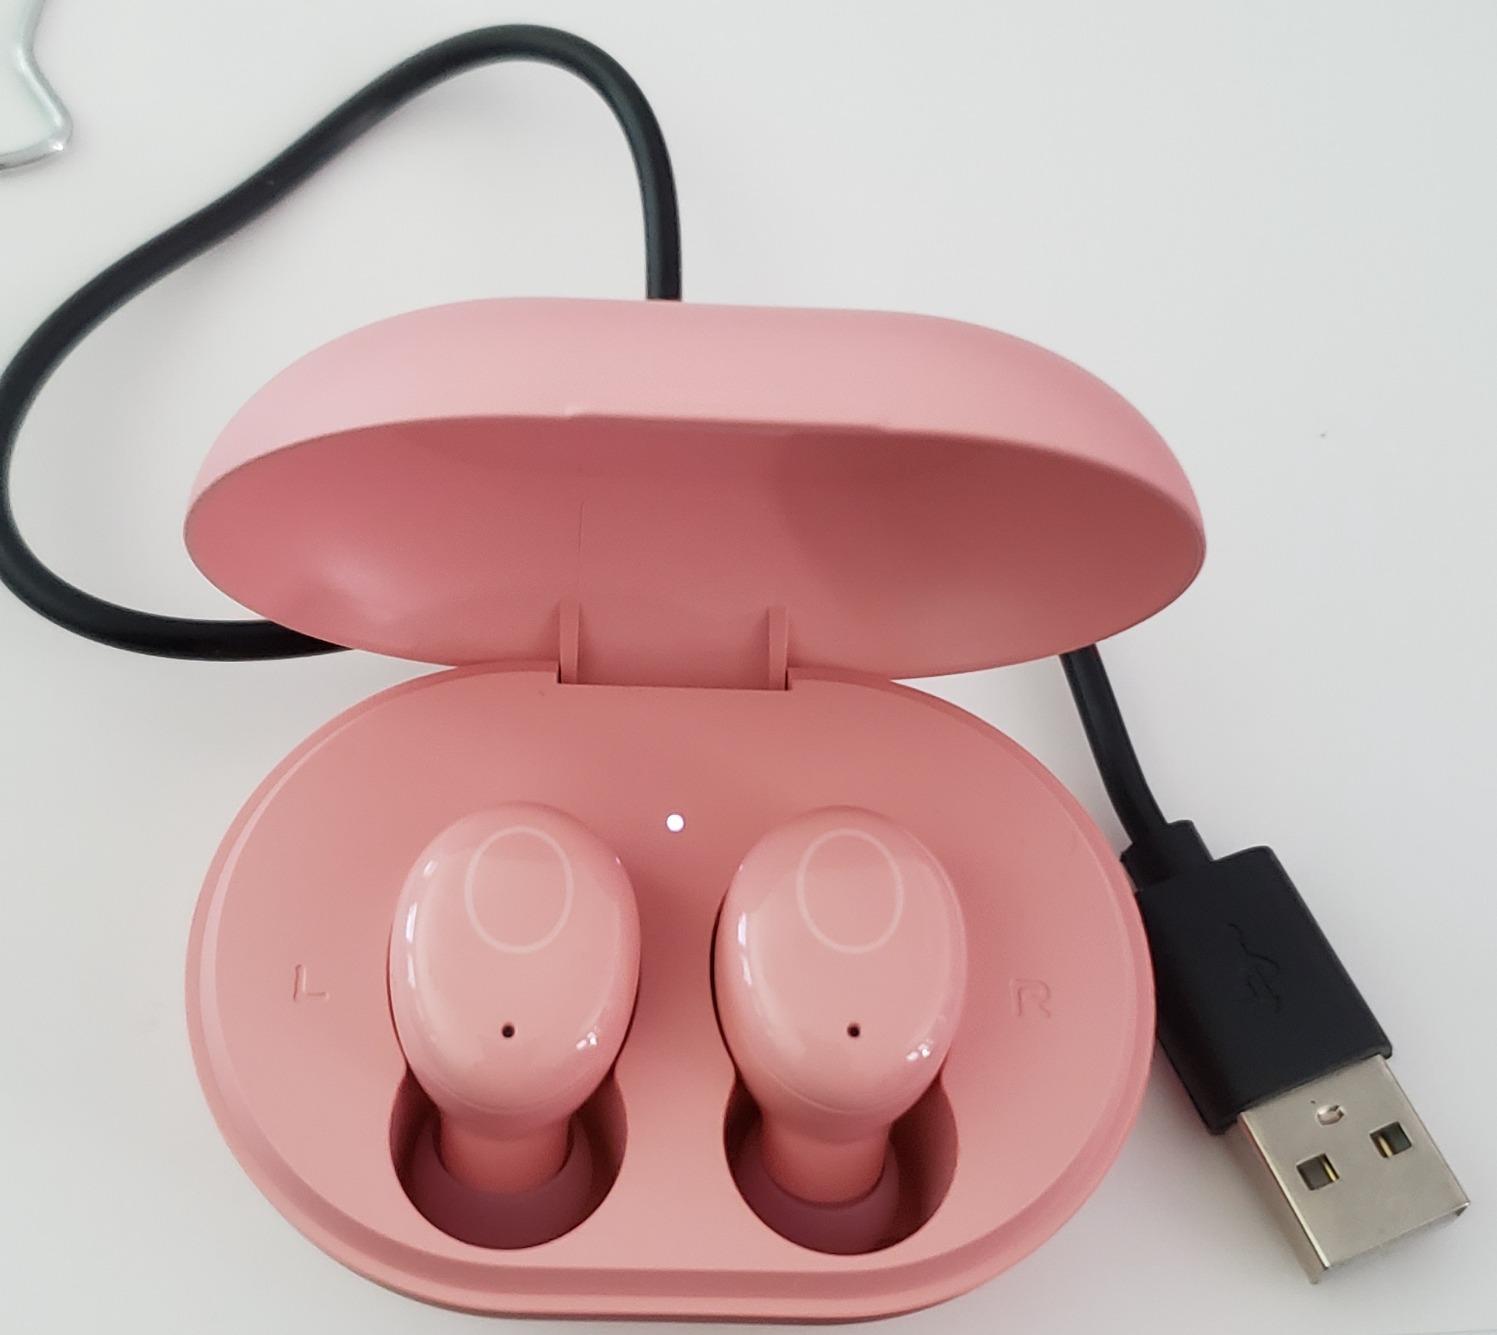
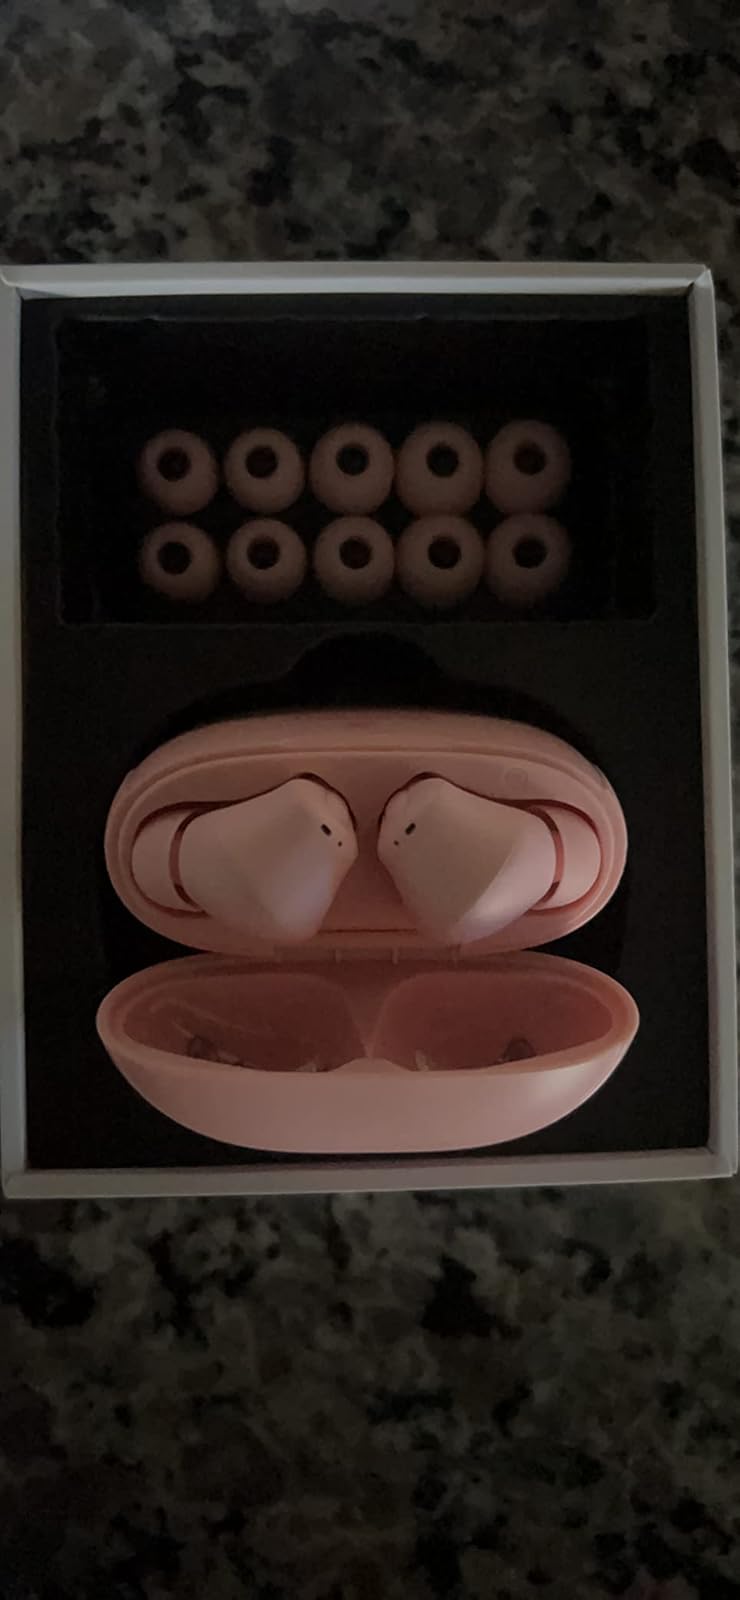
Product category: earbuds
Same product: no